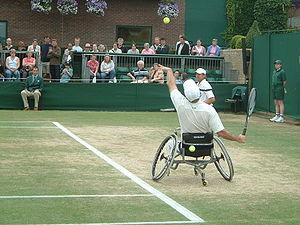
Le tennis en fauteuil roulant est un handisport dérivé du tennis.